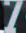
Number: 7